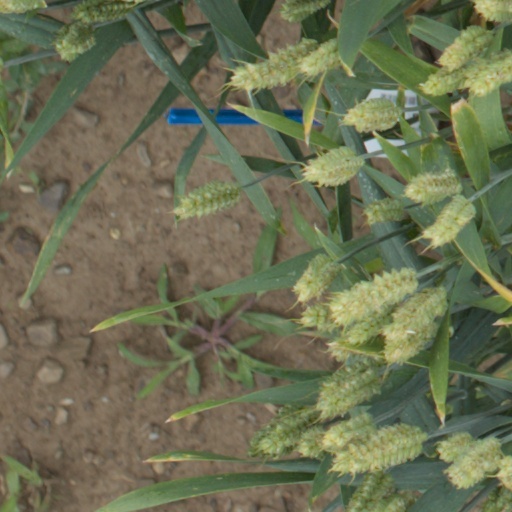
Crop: wheat